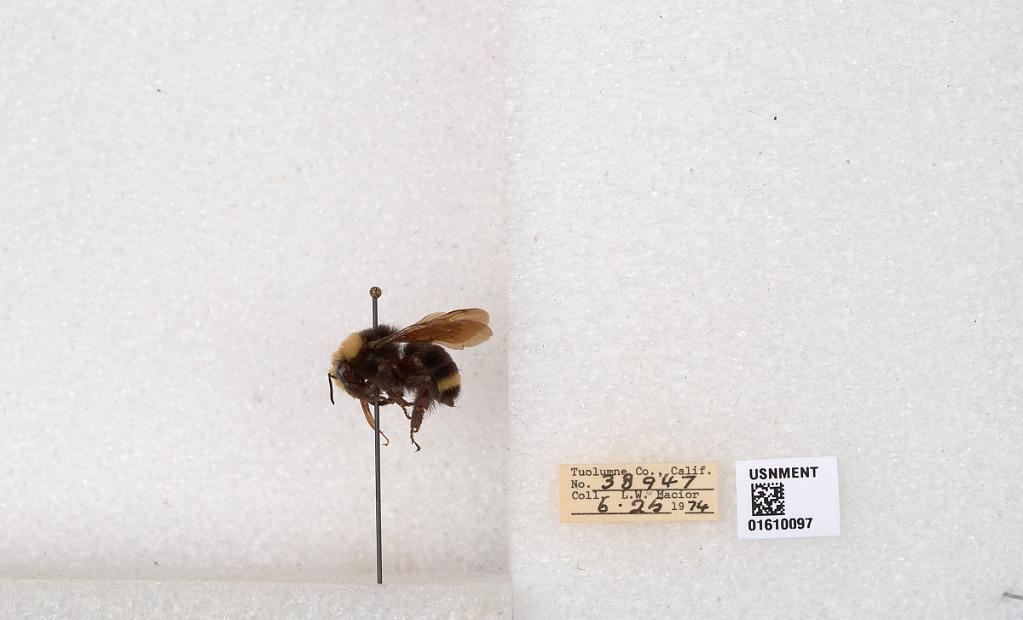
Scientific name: Bombus (Pyrobombus) vosnesenskii Radoszkowski
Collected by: L. Macior
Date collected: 1974-6-25
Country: United States
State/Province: California
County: Tuolumne
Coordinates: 37.9712, -120.228